Railway Rivals

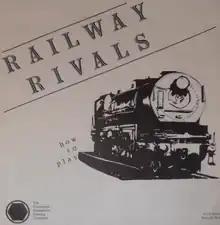
Rulebook of the 1979 UK edition published by Fairmount Simulation Gaming

"Railway Rivals" is a boardgame for 2–6 players, in which each is a railway owner, and is striving to build track in order to join up cities and deliver profitable loads.